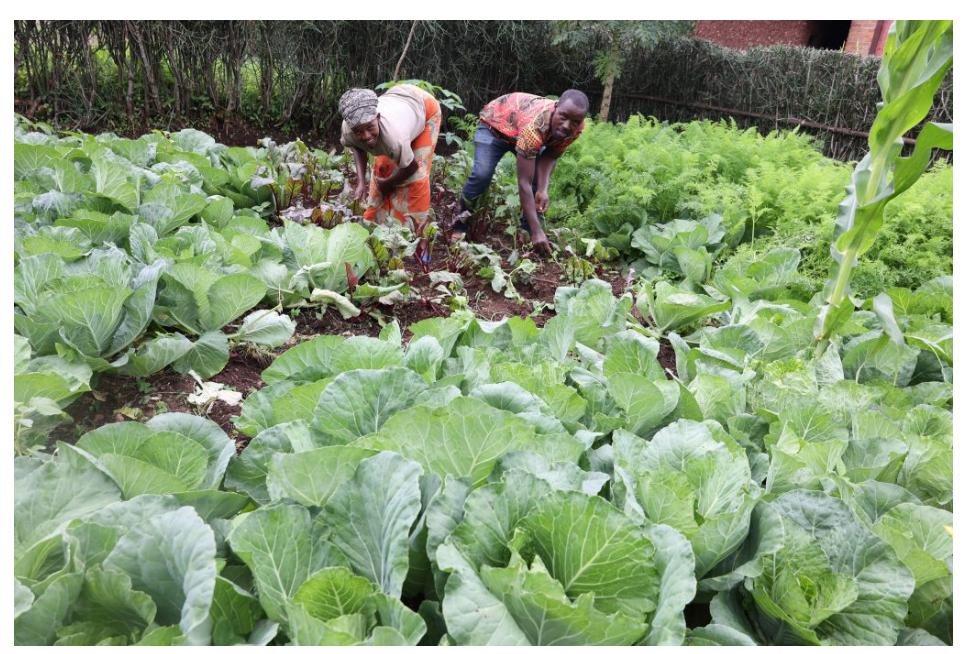
Wakulima wawili ndani ya shamba kubwa lenye mazao ya kijani wakivuna mazao aina ya kabeji kwaajili ya kuuza na kupata faida badala ya matumizi binafsi ili kuleta kipato kwa wakulima na kuongeza biashara na uchumi wa taifa.